Adam Tihany

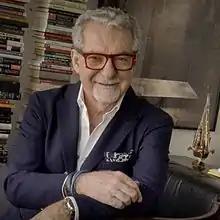

Adam D. Tihany (born: Transylvania in 1948) is a hospitality designer based in New York. He founded the multidisciplinary design firm Tihany Design in 1978, and is considered the origin of the title "restaurant designer". His firm has designed hotel and dining properties at many notable properties around the world. Tihany was named one of the greatest American interior architects by "The New York Times" in 2001.